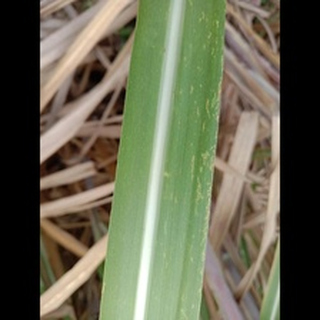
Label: sugarcane_mosaic